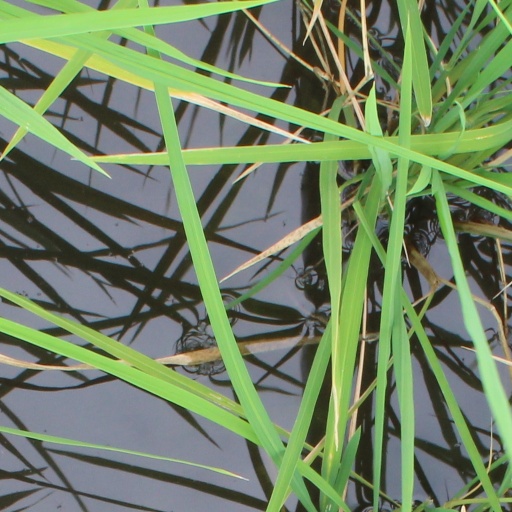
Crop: rice